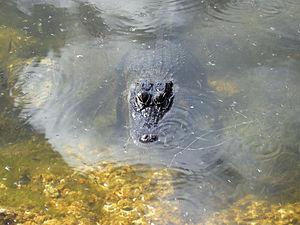
Alligator dans le Blue Hole, sur Big Pine Key, en Floride.
Le Blue Hole, littéralement « Trou Bleu » en anglais, est un petit plan d'eau artificiel au centre de Big Pine Key, une île des États-Unis d'Amérique située dans l'océan Atlantique au sein des Lower Keys, dans l'archipel des Keys, et qui relève, d'un point de vue administratif, du comté de Monroe, dans le sud de la Floride. Il s'agit d'une carrière d'oolithe abandonnée qui servit peut-être à la construction d'un chemin de fer au début du XXᵉ siècle, l'Overseas Railroad, ou plus sûrement durant les travaux routiers conduits à proximité quelques décennies plus tard.